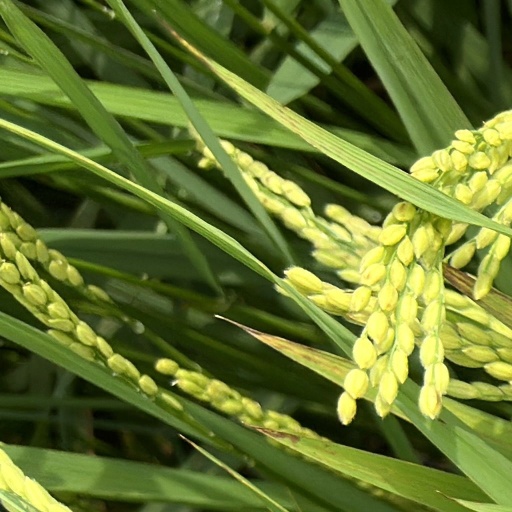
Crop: rice